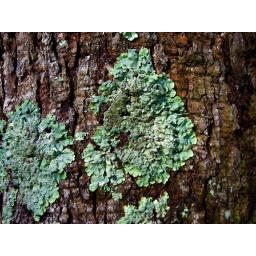
Cool lichen on a tree near my growing up house in PA